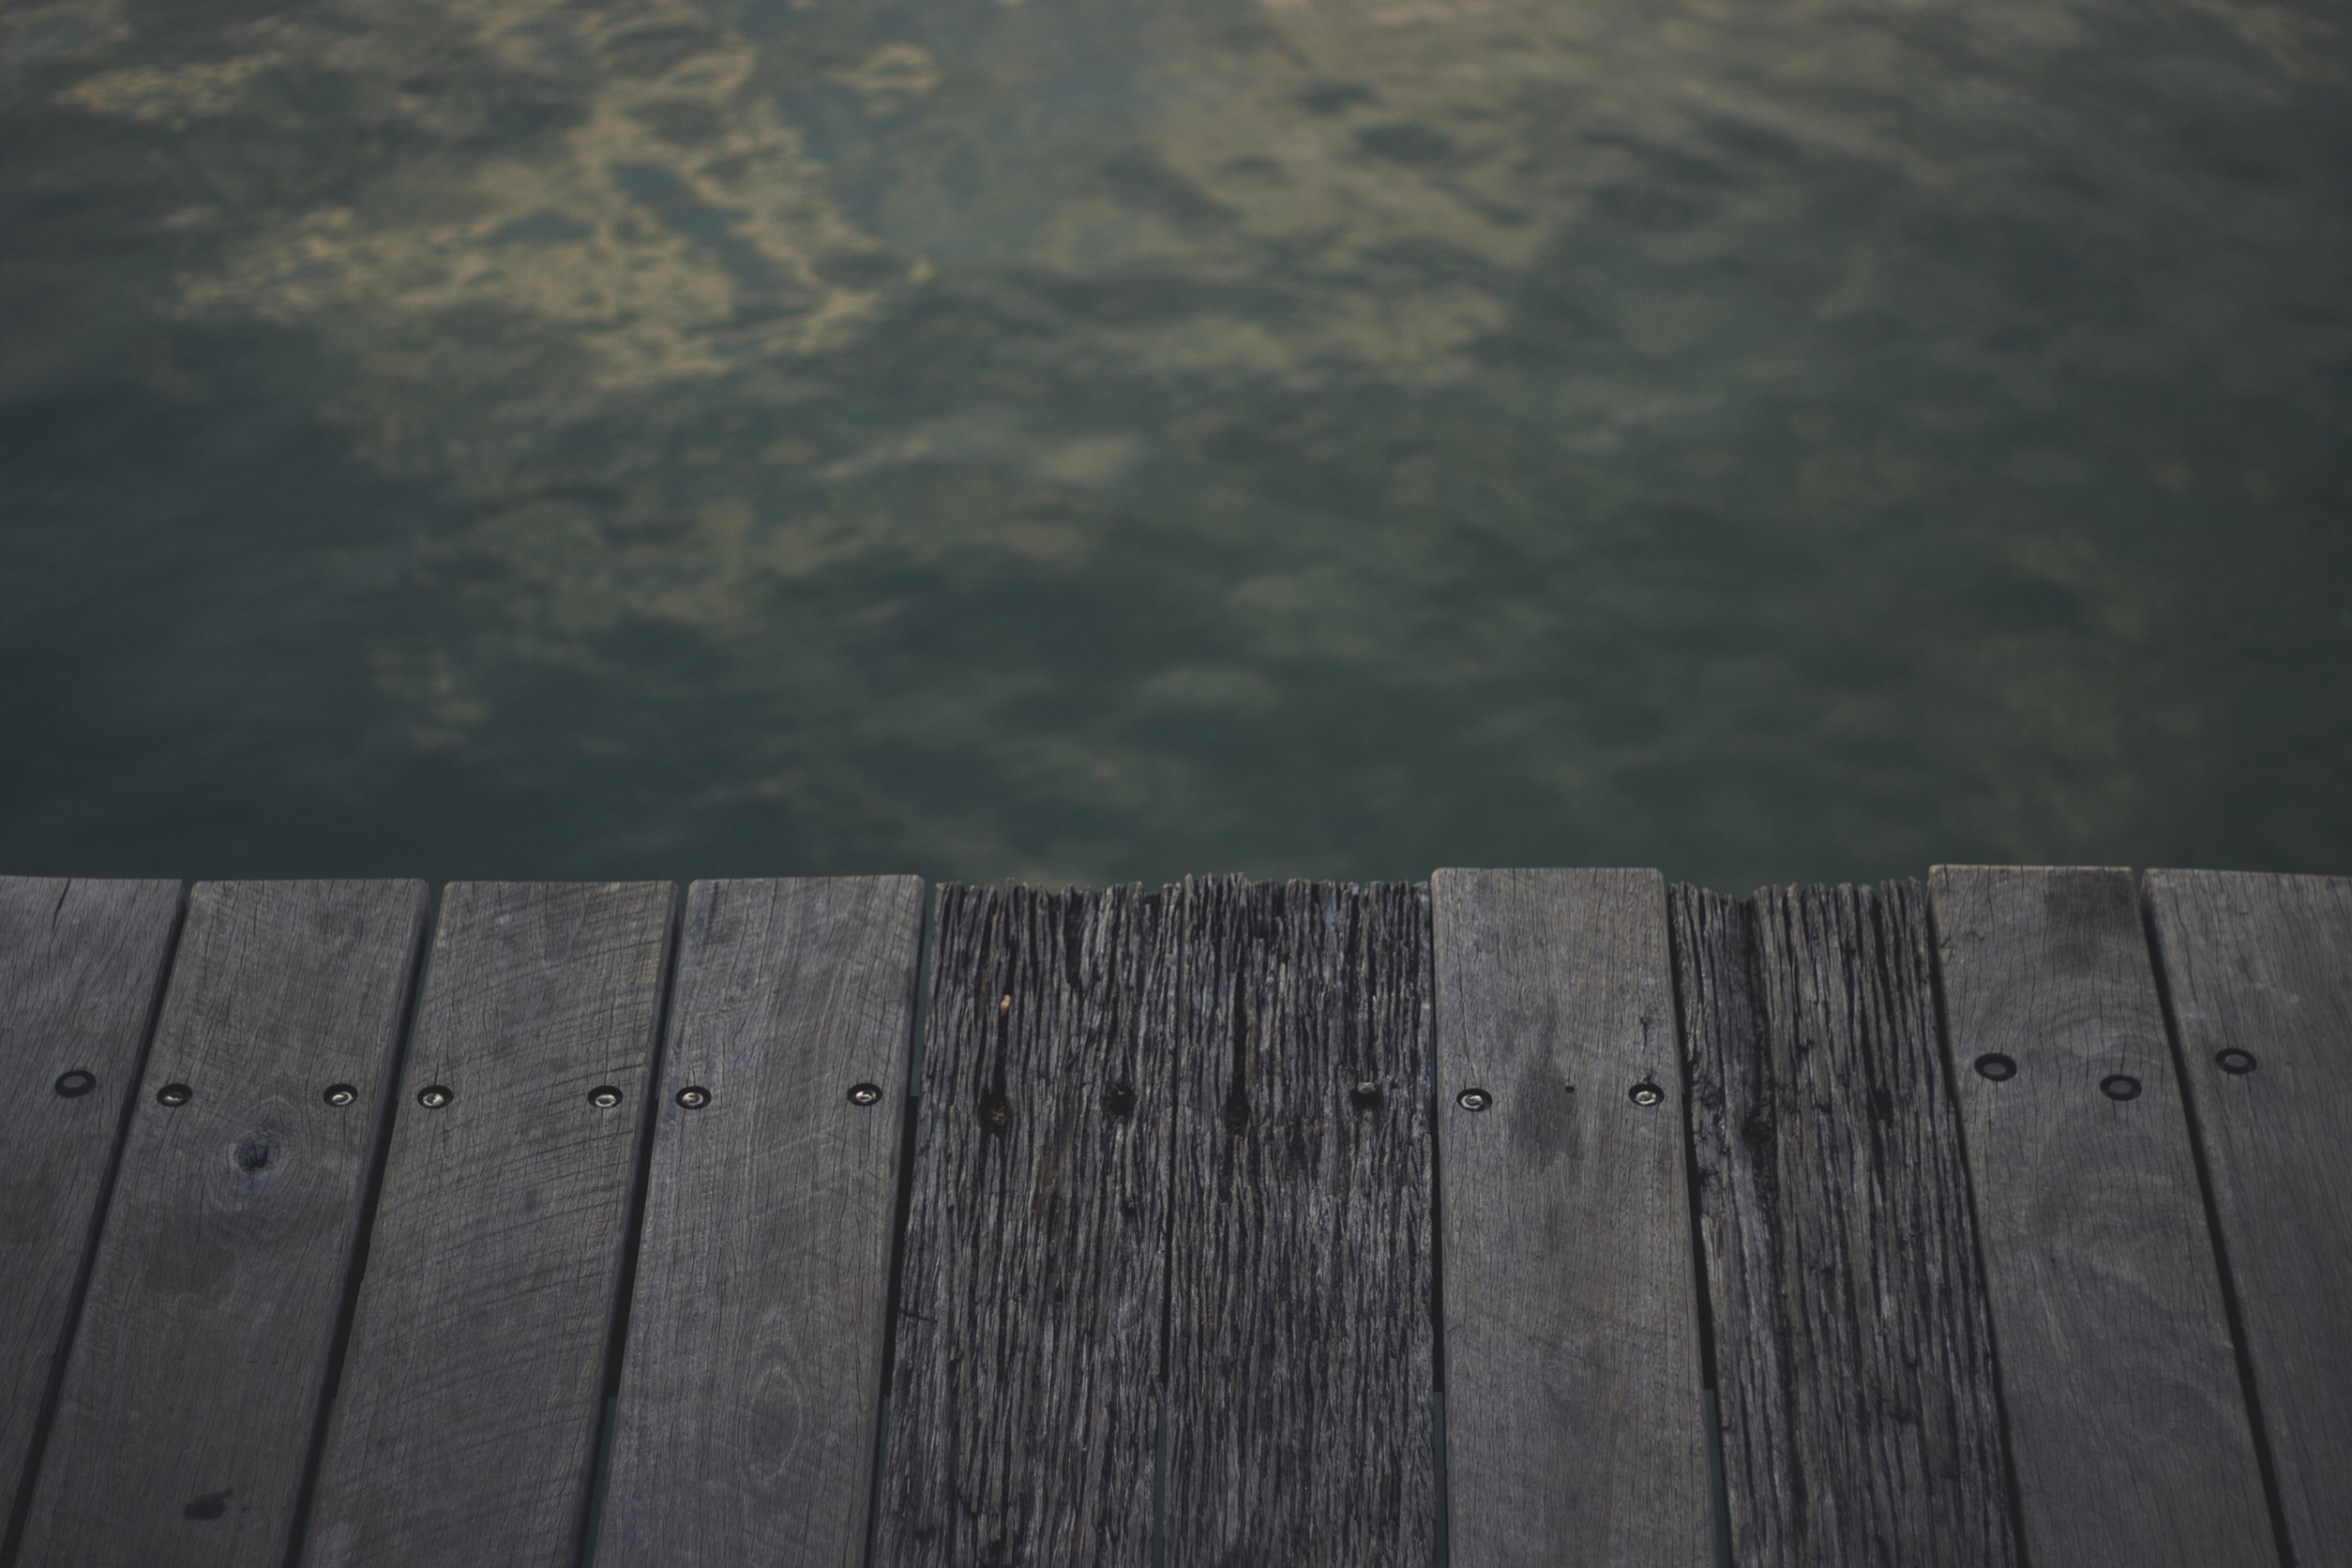
water, dock, cloud, sky, wood, sunlight, texture, floor, lake, line, reflection, darkness, blue, black, shape